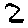
Label: 2